Leuchter report

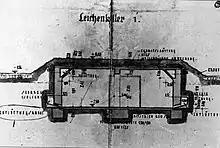
Nazi blueprints of the Crematorium II gas chamber, labeled, "Leichenkeller" or "corpse cellar". A cross section view of the width of the room shows the ventilation channels that straddle the building along its longitudinal axis, marked "Belüftung" (aeration) and "Entlüftungskanal" (de-aeration channel).

Leuchter incorrectly assumed that the gas chambers were not ventilated. The basement gas chambers of Crematoria II and III were mechanically ventilated via motors in the roof space of the main crematorium structure capable of extracting the remaining gas and renewing the air every three to four minutes.